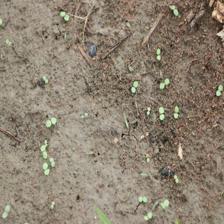
Label: BroadLeafWeed